Lymore, Montgomery

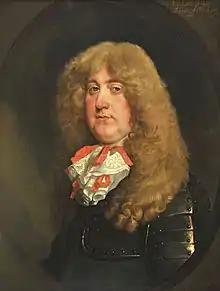
Edward Herbert, 3rd Lord Herbert of Cherbury, builder of Lymore. Portrait by Soest in Powis Castle

The cricket pitch is to the North East of the house. The earliest recorded match on the Lymore pitch was on 17 September 1847 between "eleven gentlemen of Montgomery and eleven of Newtown". After this the club became established and in 1882 a match was played between "A United All England Eleven versus 22 of Montgomery". The Montgomery team won by 62 runs in a two-innings match. In the 1970s the original wooden pavilion was replaced by the present brick pavilion.